Trewhiddle style

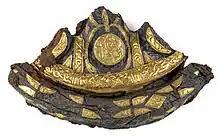
Bedale Hoard sword pommel

Trewhiddle was a commonly used decoration style for late Anglo-Saxon swords. The Abingdon sword, found near the village of Abingdon and now in the Ashmolean Museum, is decorated with silver mounts inlaid with niello. The River Witham sword, has a silver Trewhiddle style hilt is decorated with animal motifs, inlaid with niello.